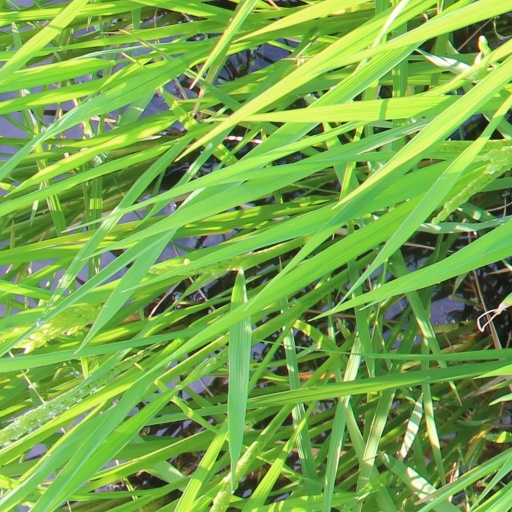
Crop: rice